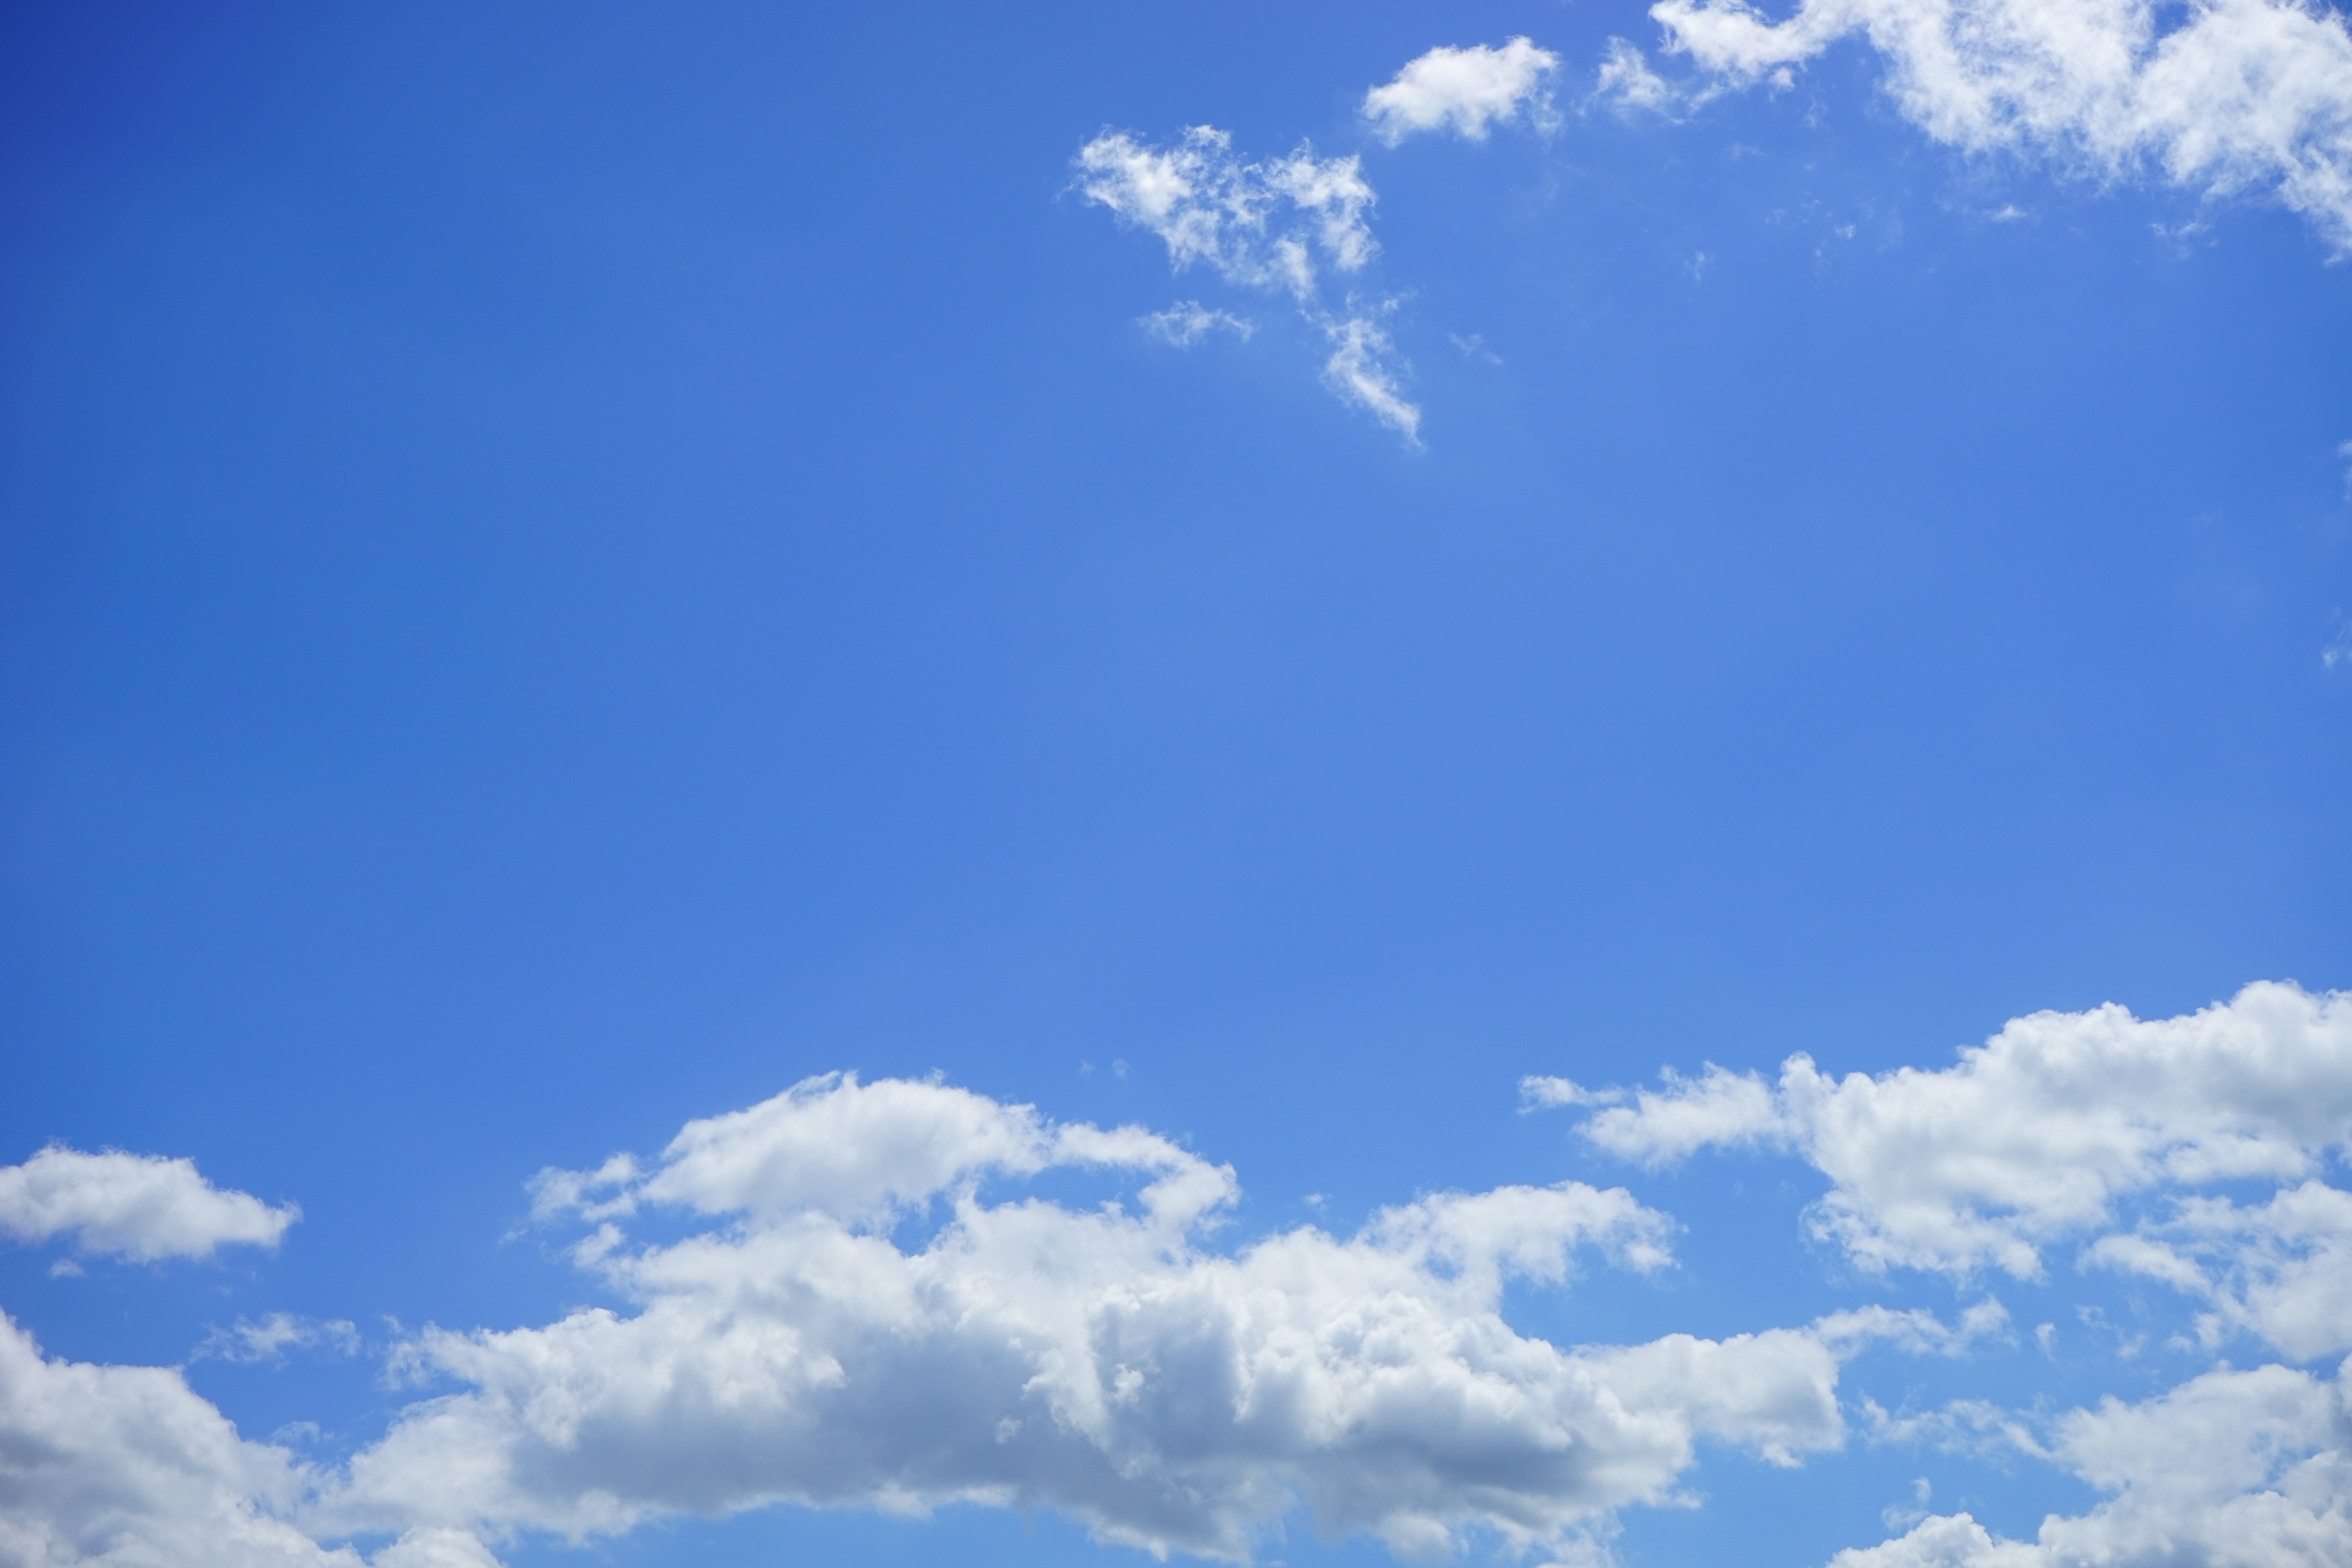
horizon, cloud, sky, white, sunlight, atmosphere, daytime, cumulus, blue, clouds, summer day, meteorological phenomenon, summer clouds, atmosphere of earth